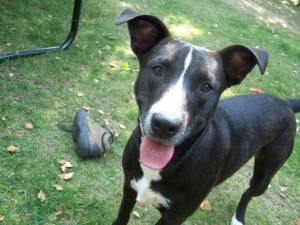
Breed: american pit bull terrier